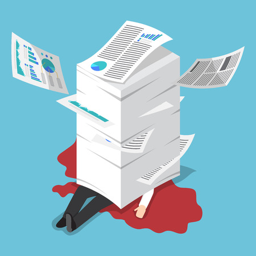
flat 3d isometric overworked businessman under the stack of paper , hard working concept illustration